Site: brandenburg
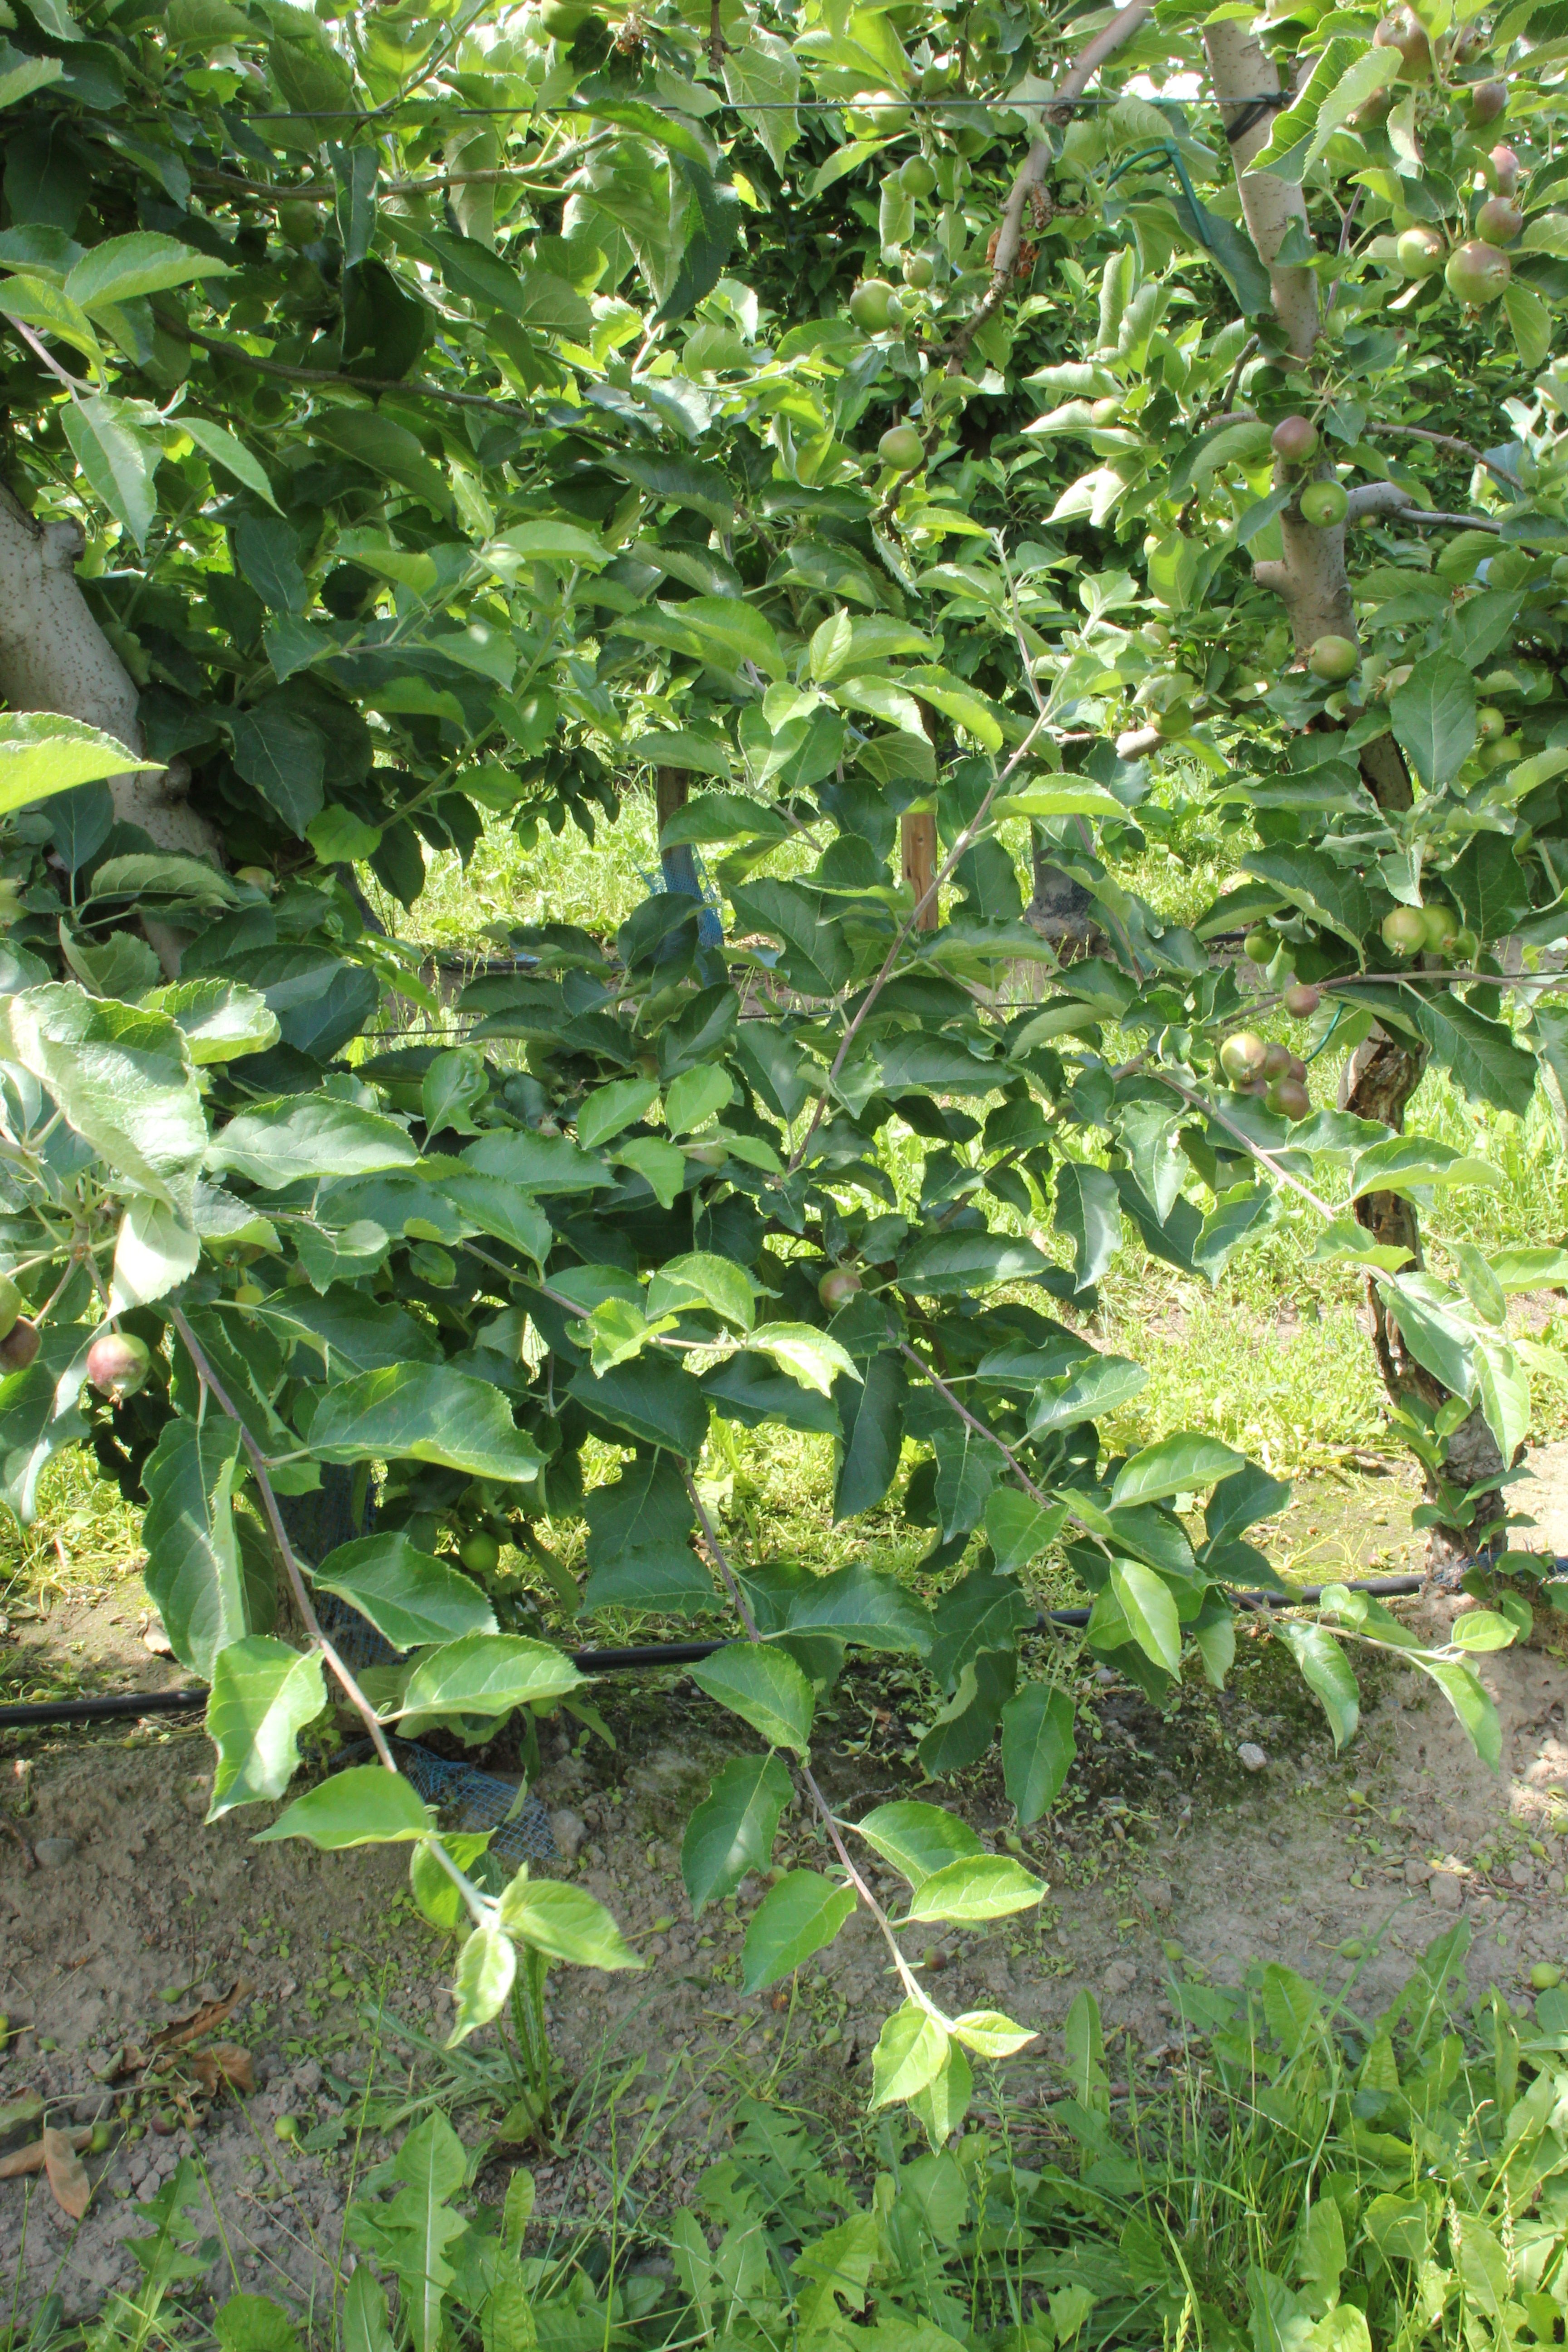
Growth stage (BBCH 73): Development of fruit